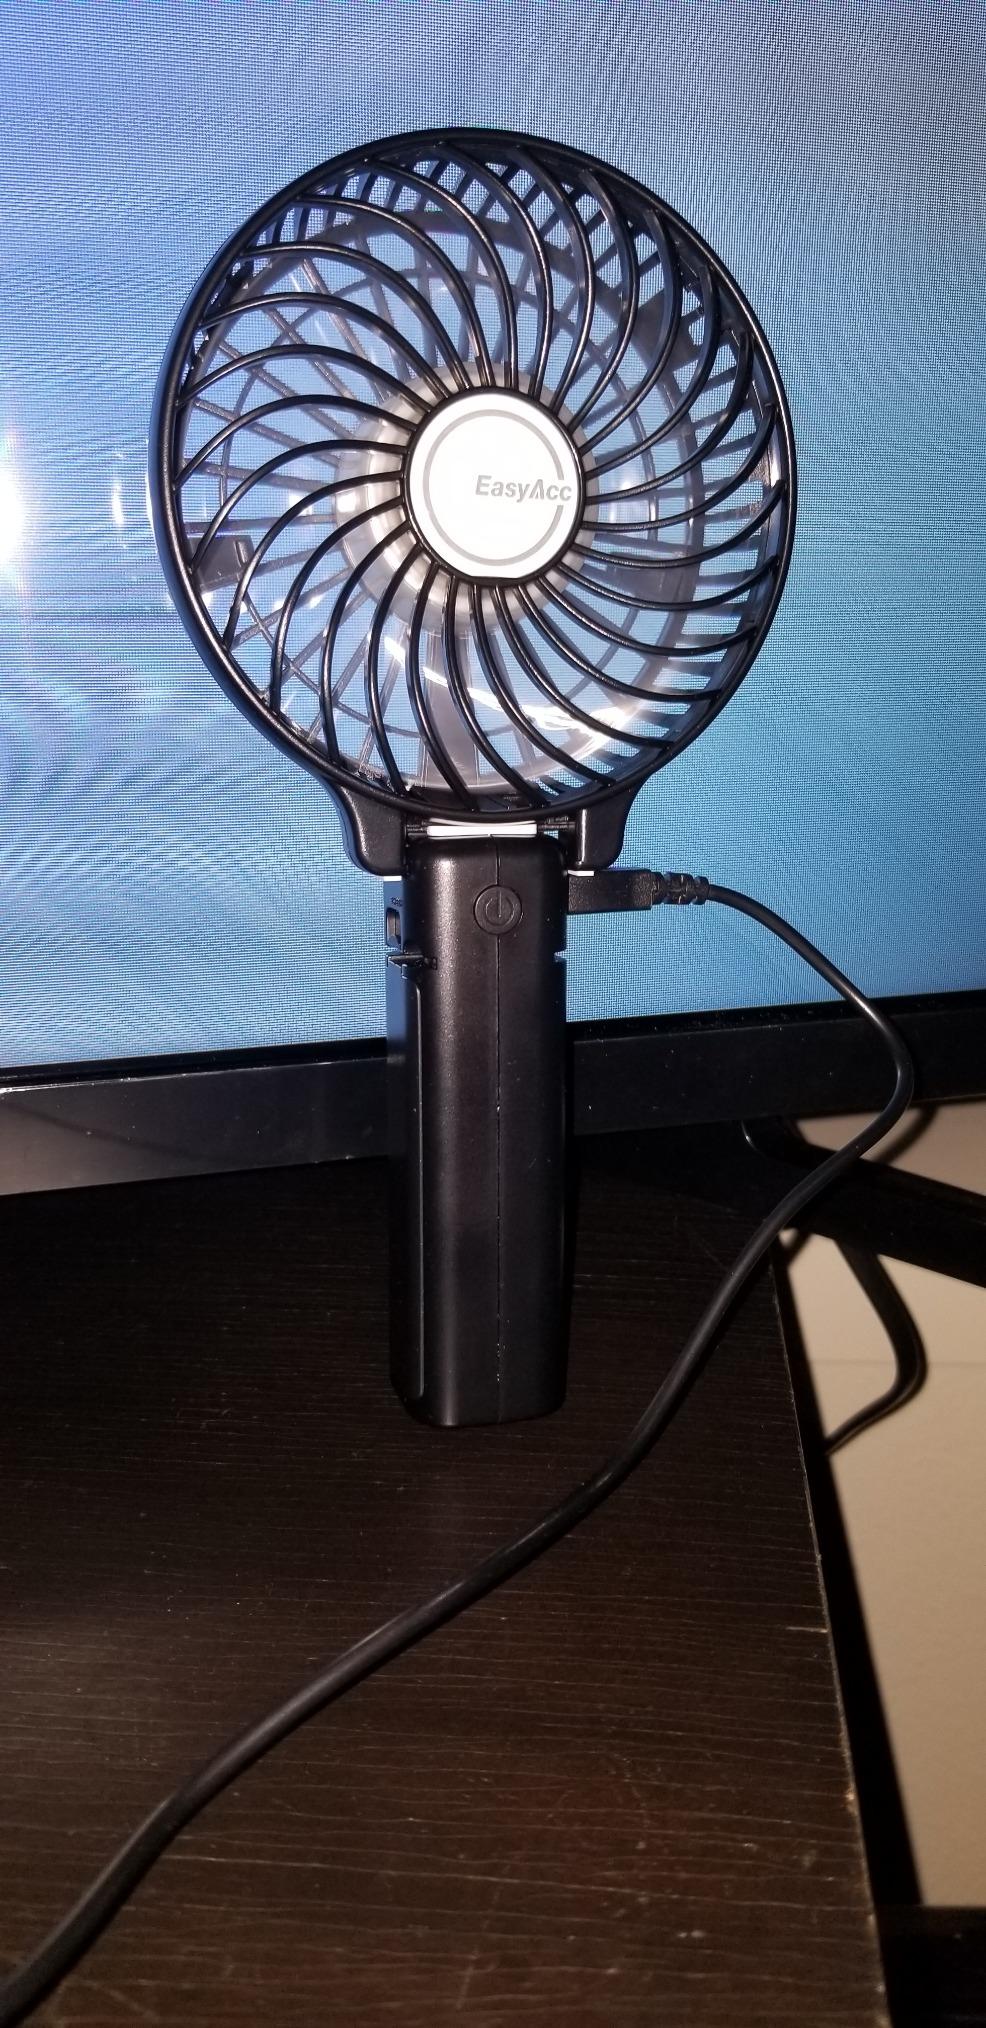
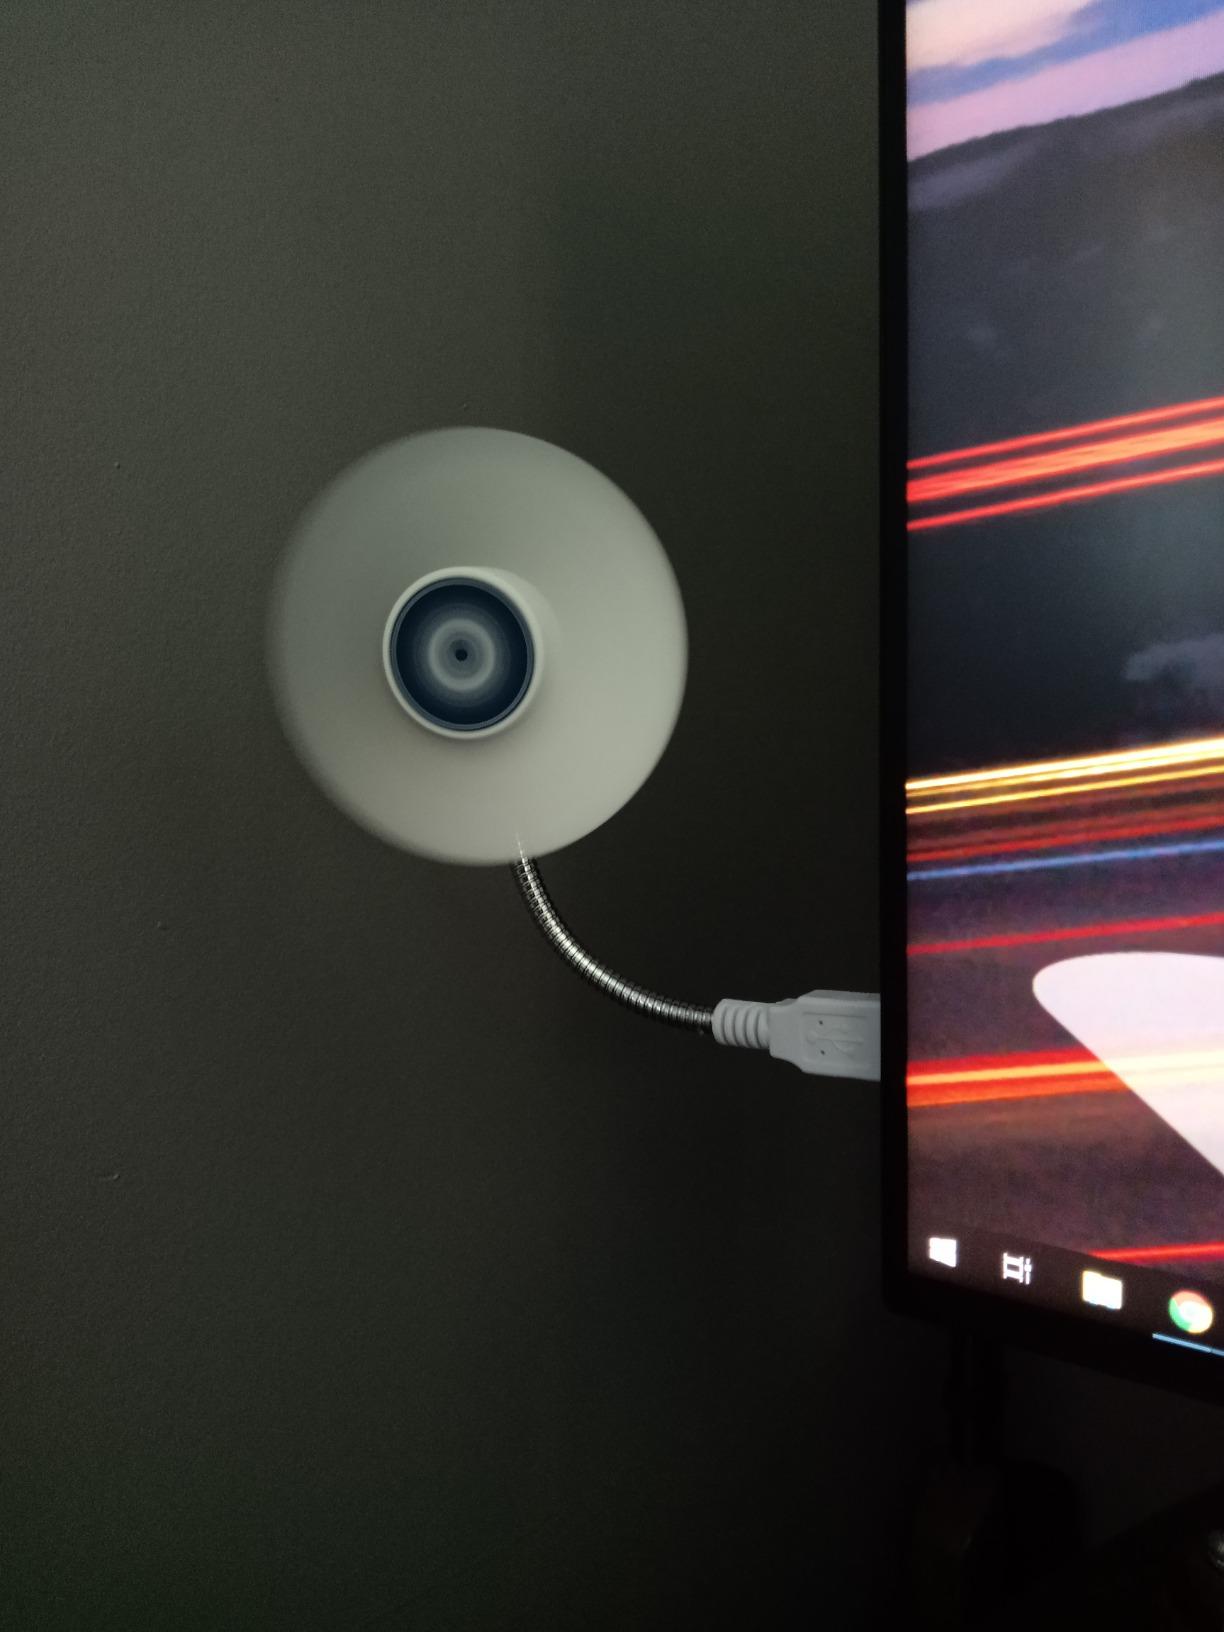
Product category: fan
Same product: no